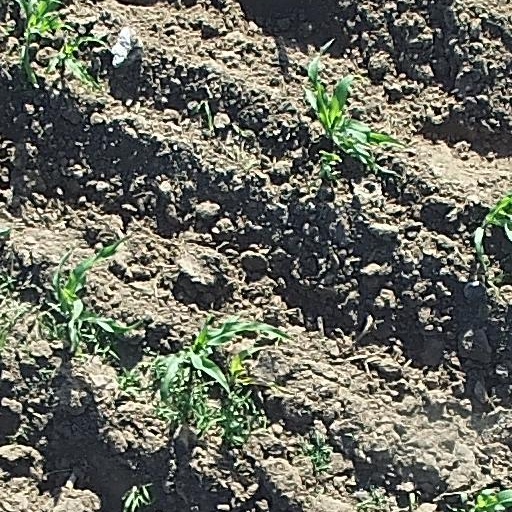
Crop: maize; corn